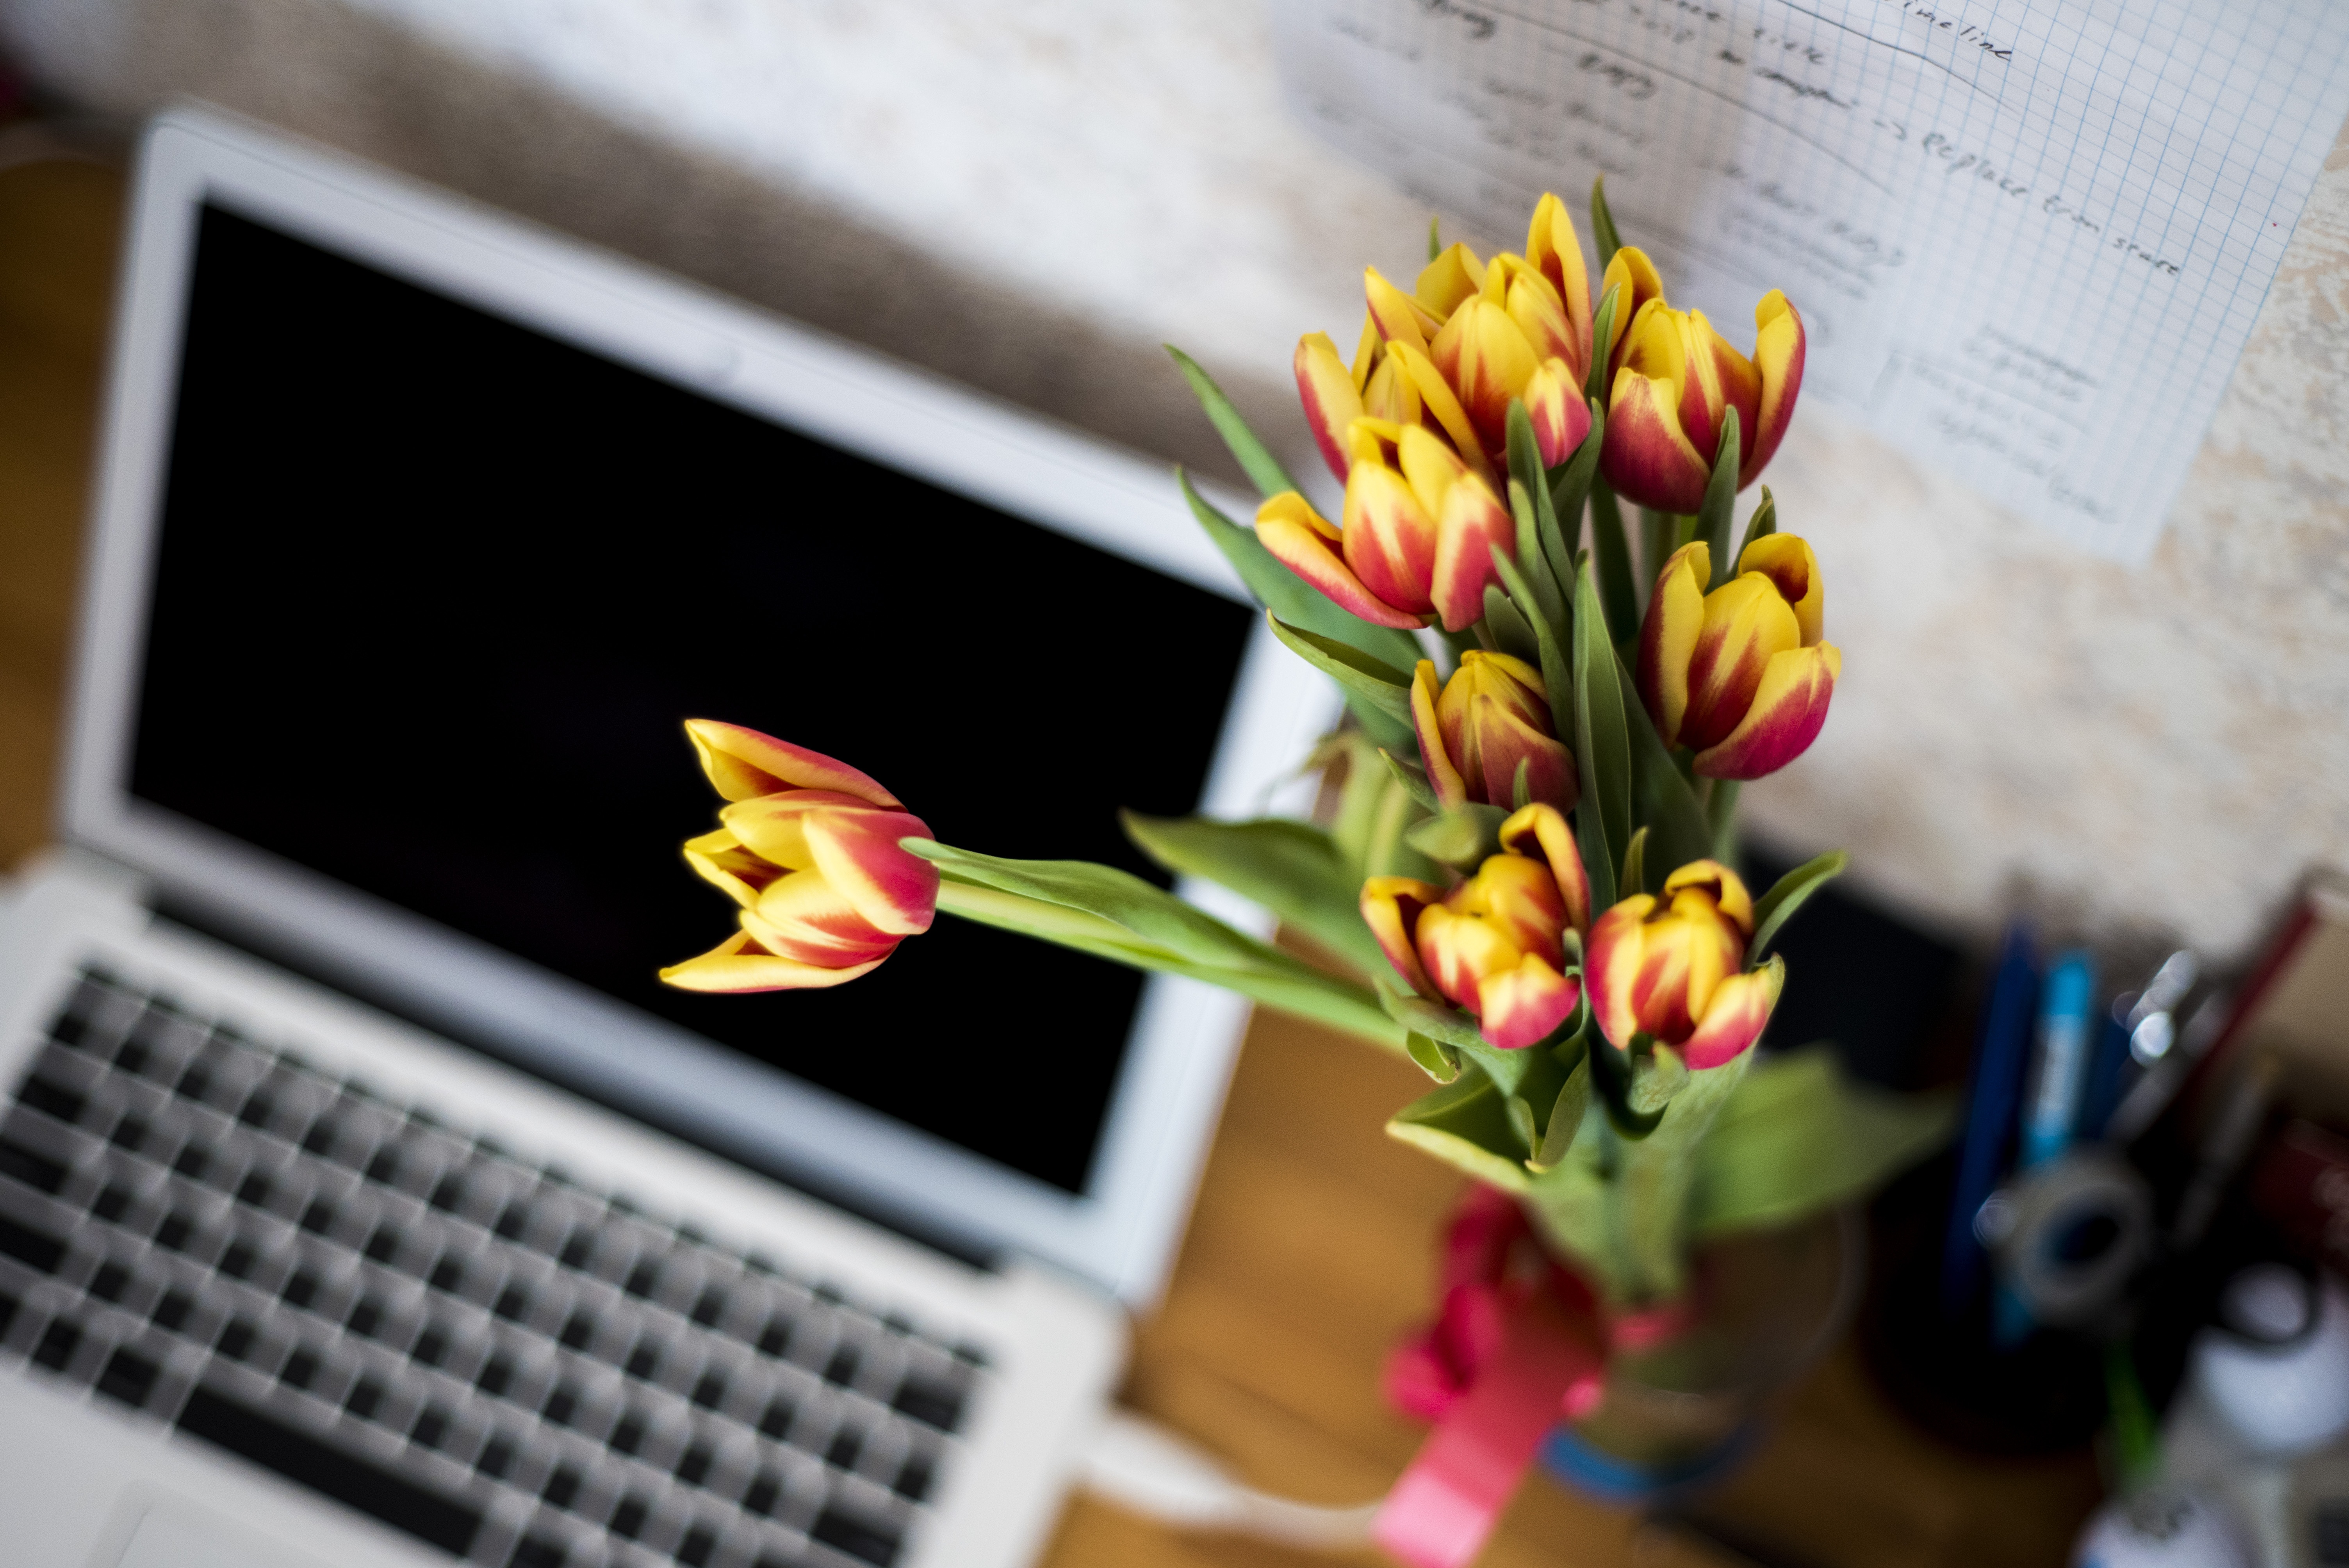
laptop, desk, computer, table, plant, keyboard, flower, spring, color, office, yellow, flora, workstation, flowers, floristry, workplace, flower bouquet, floral design, flower arranging